Phatik Chand (film)

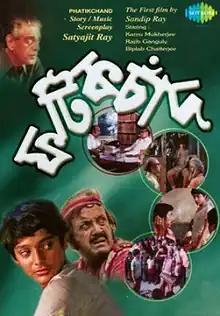

Phatik Chand is a Bengali children's film directed by Sandip Ray based on the novel of Satyajit Ray by the same name. This was the directorial debut of Sandip Ray, and was released in 1983. This film received Best feature film award at the International Children's Film Festival in Vancouver in 1984.